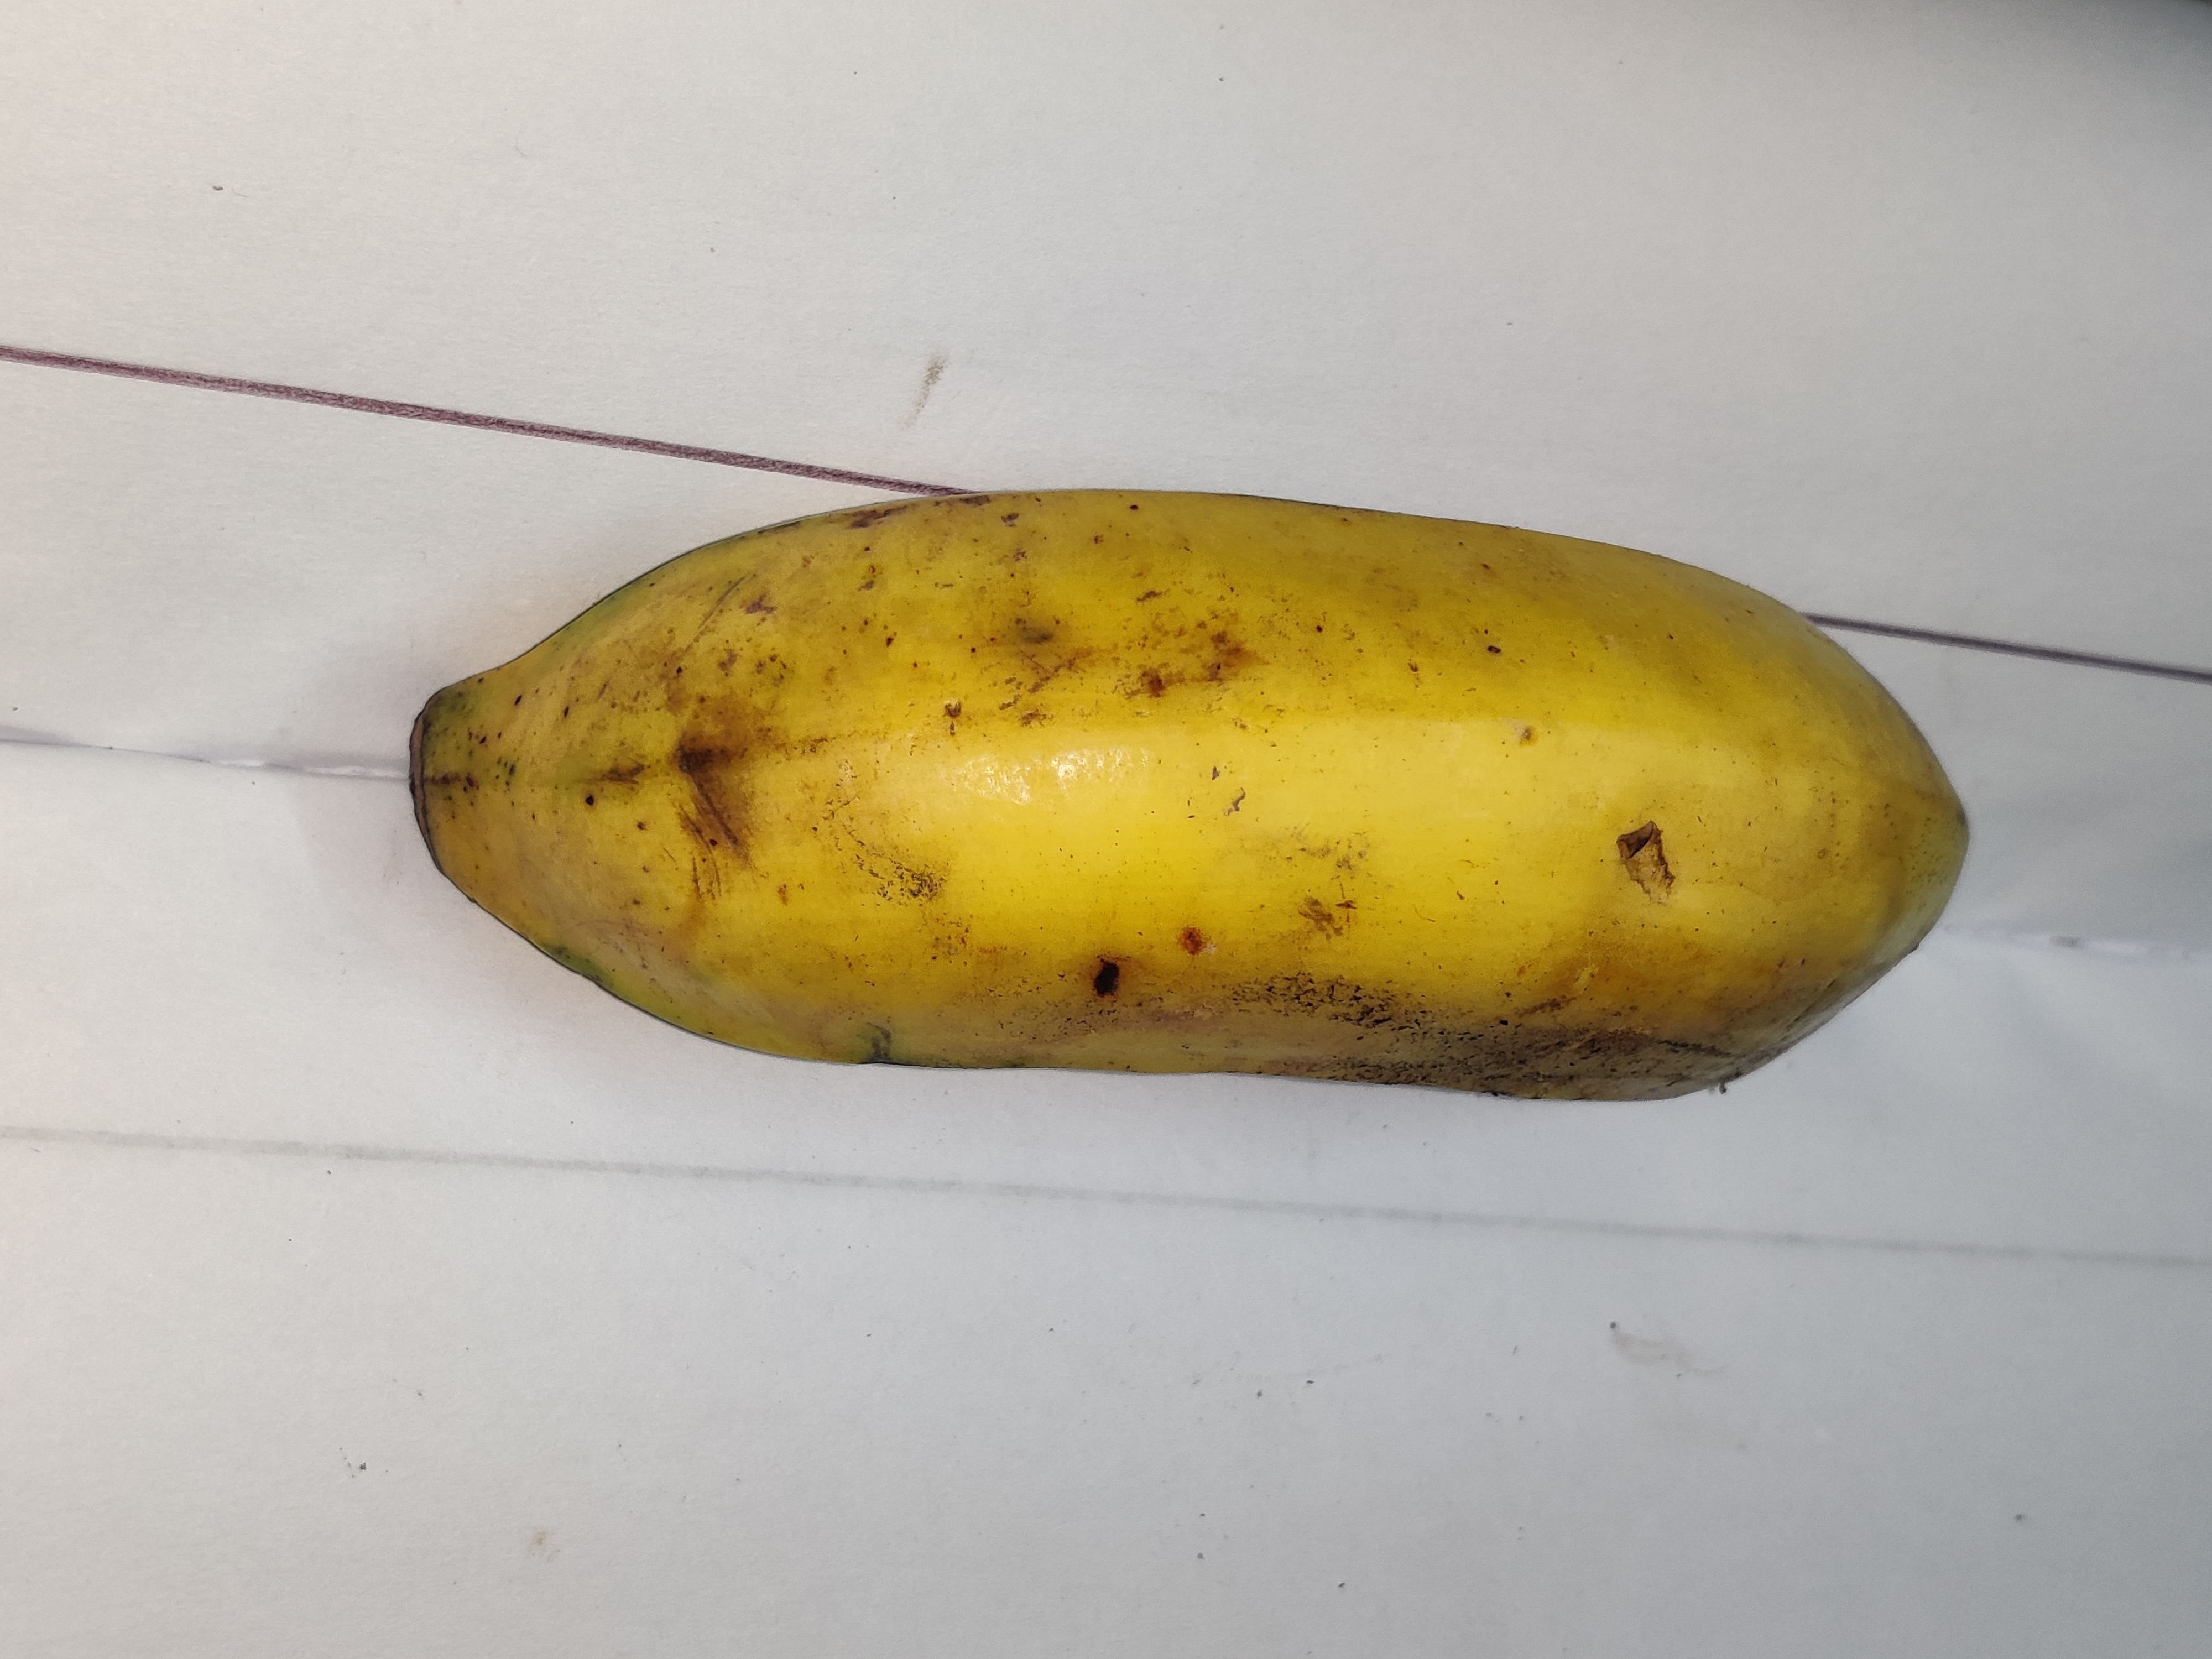
Fruit: banana
Grade: 1st-grade